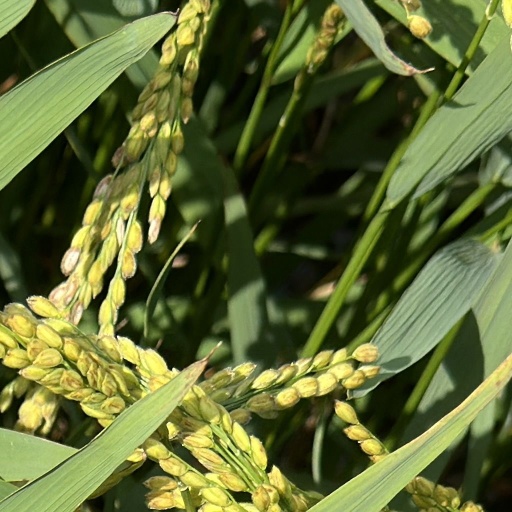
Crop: rice